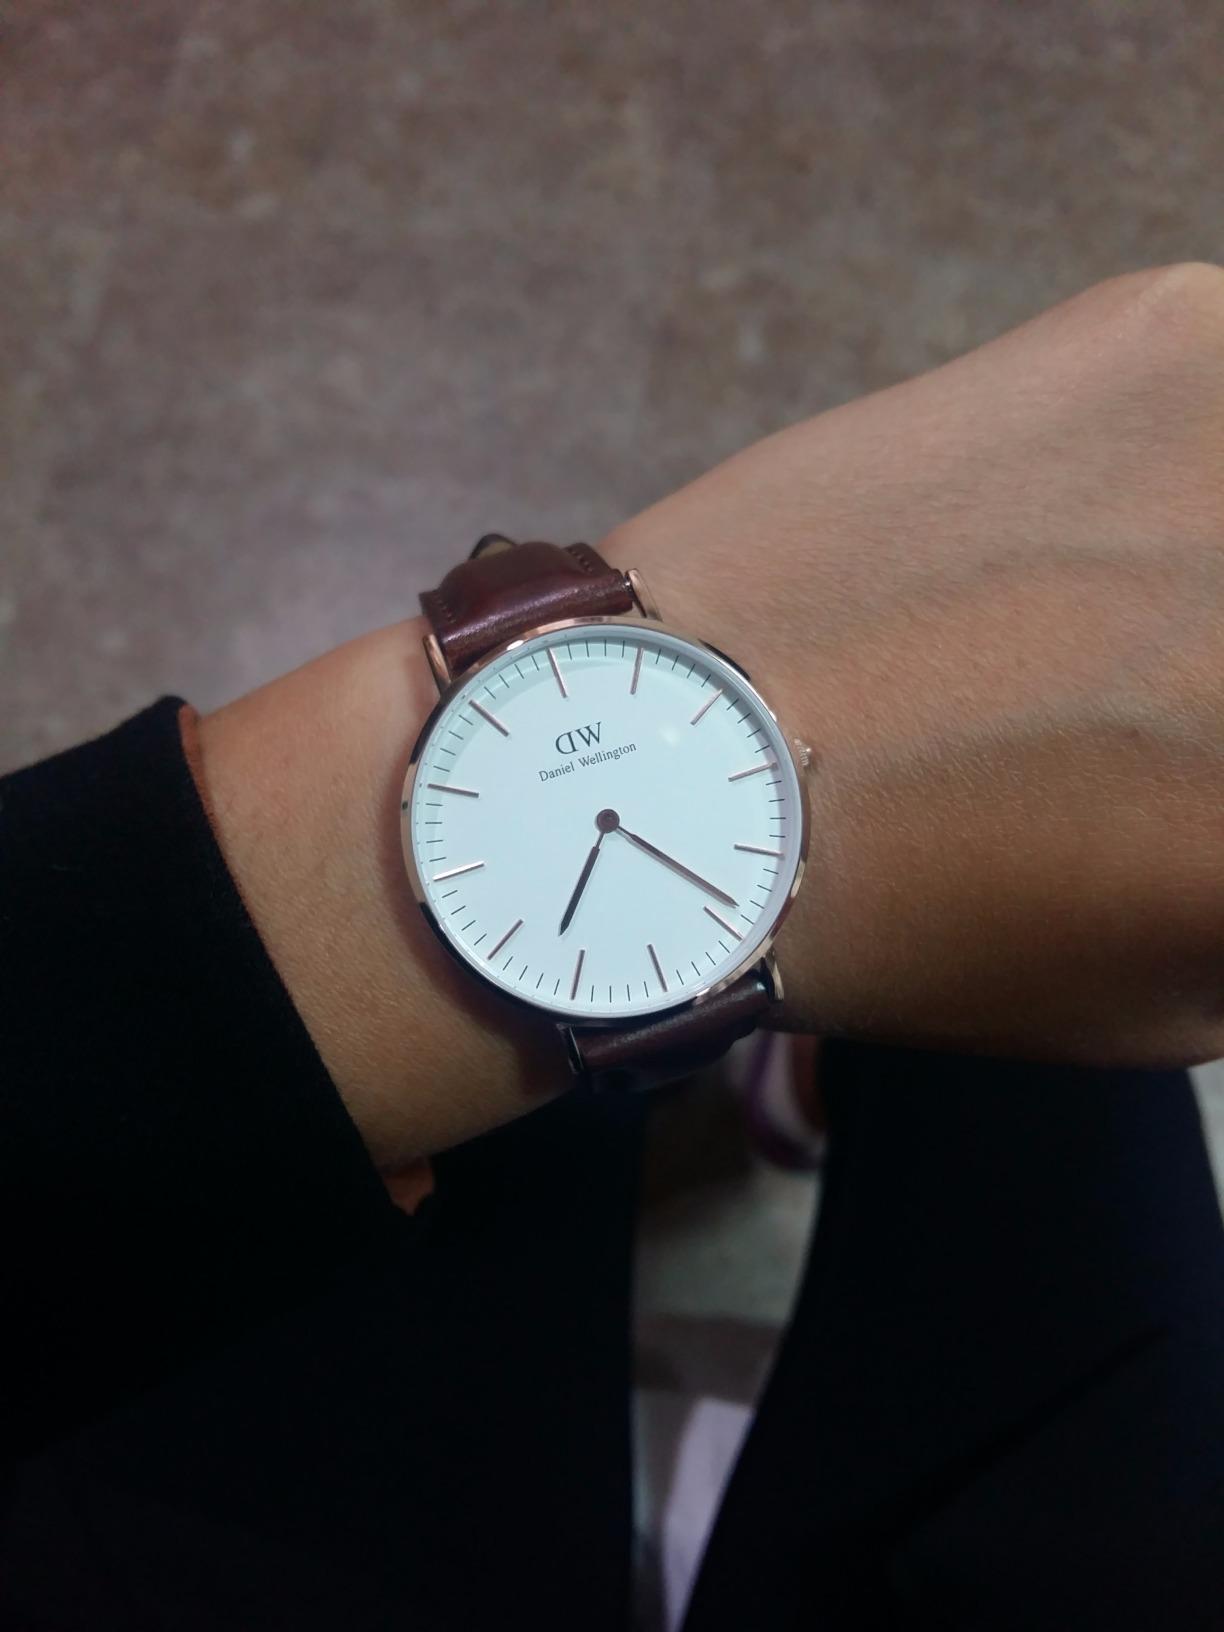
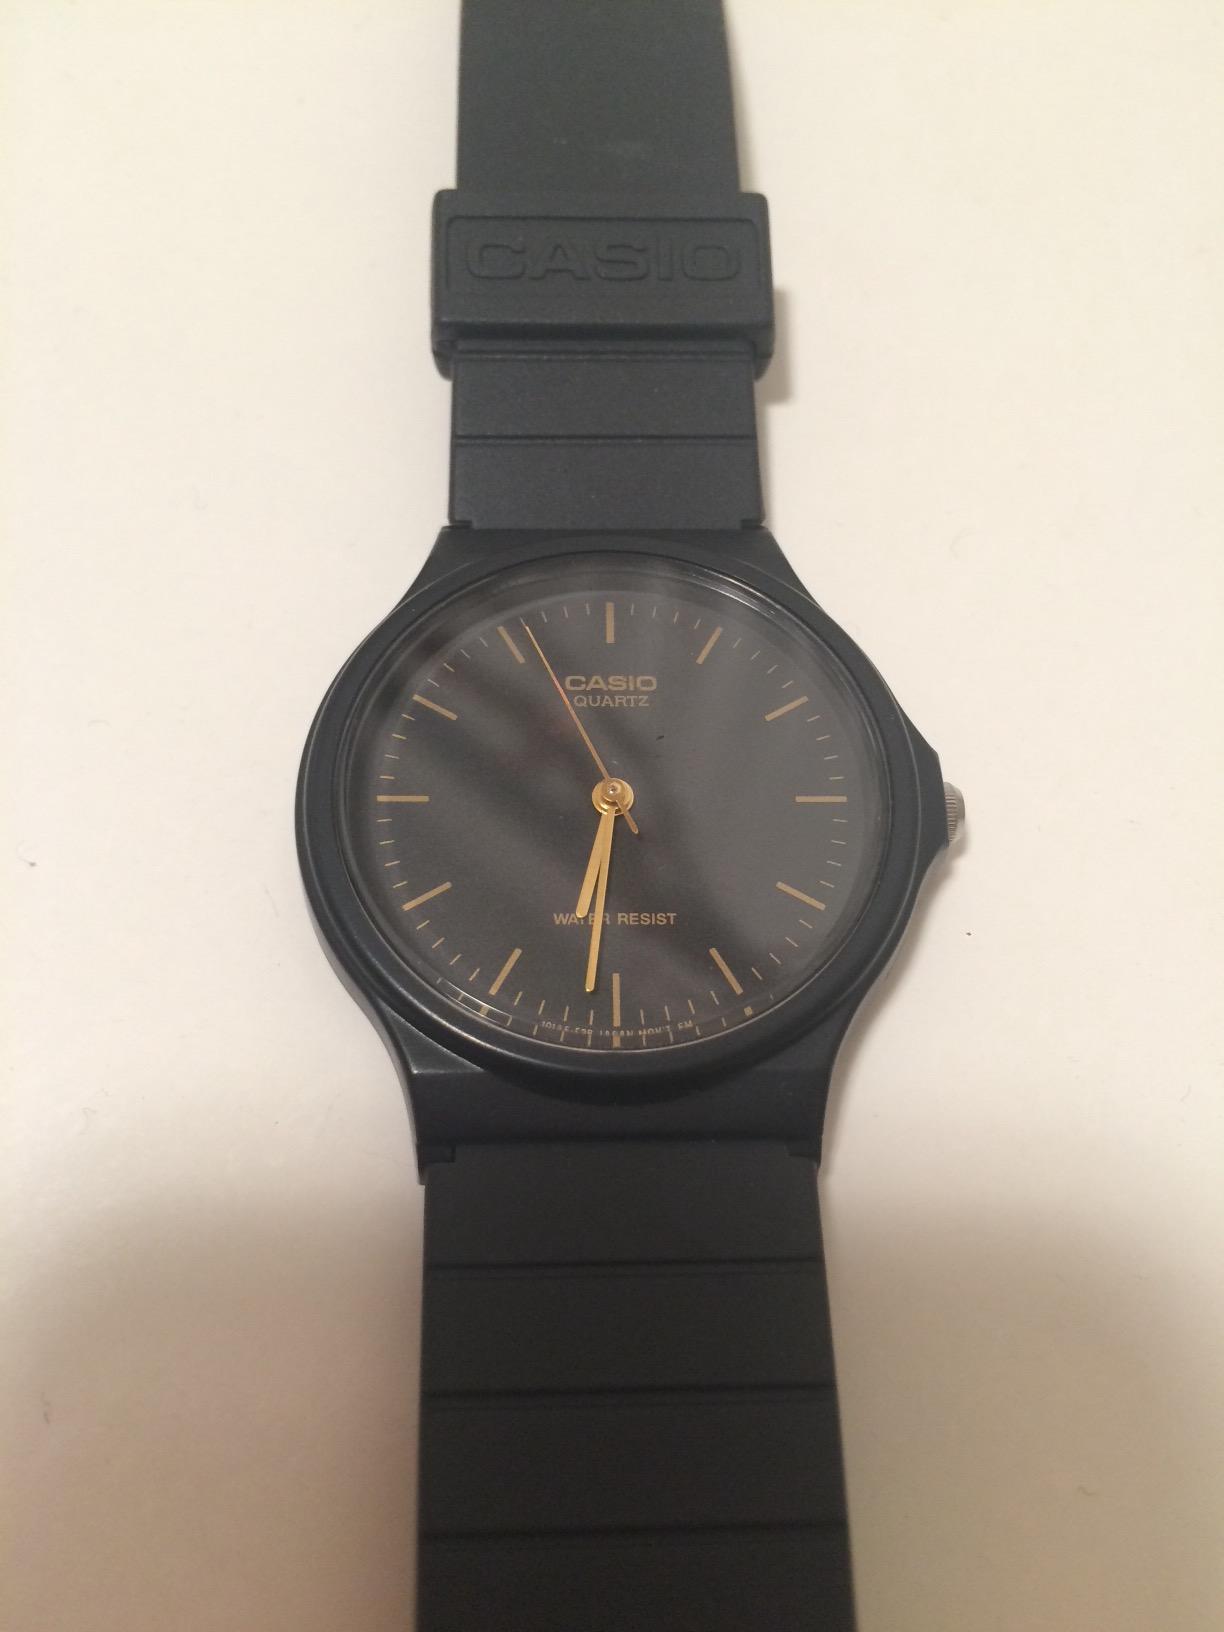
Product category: accessories_watch
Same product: no